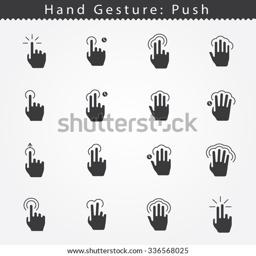
simple illustration of a hand gesture : push